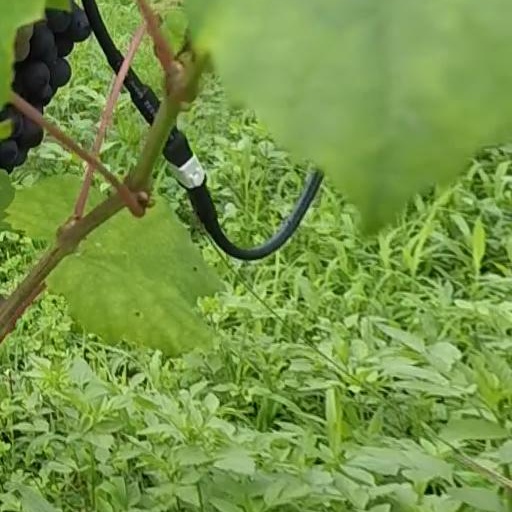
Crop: grape